We Are Displaced

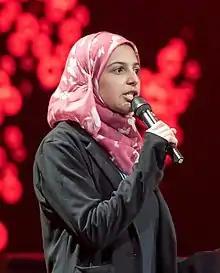
A chapter of "We Are Displaced" tells Muzoon Almellehan's story.

The book's first part, "I Am Displaced", details Yousafzai's experience being displaced. She details the rise of the Taliban in Mingora, Pakistan which led to forced displacement, with her family moving between relatives in the Shangla District and Peshawar. Three months later, they returned to Mingora to find the city wrecked. Yousafzai continued local activism which culminated in her being shot in the head by a Taliban member. She was taken to Birmingham, England, for treatment and forced to remain there and start a new life.